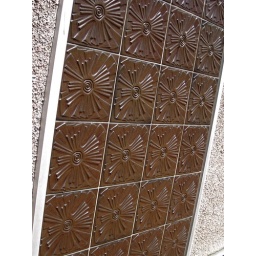
A decorative wall on the side of a building in Charleston, West Virginia.